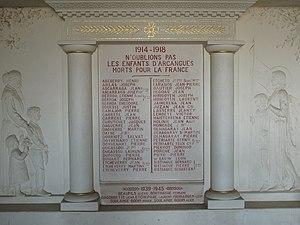
Arcangues est une commune française, située dans le département des Pyrénées-Atlantiques en région Nouvelle-Aquitaine, limitrophe de deux communes qui jouissent d’une ouverture sur l’océan Atlantique, Biarritz et Anglet, qui a conservé un profil rural et un habitat clairsemé, dans un relief vallonné.